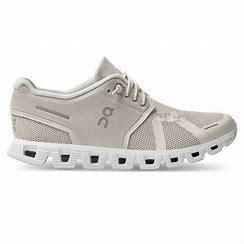
Brand: ON
Model: Cloud 5